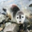
Label: seal